Randy Rogers Band

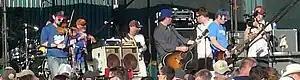
Randy Rogers Band in 2009

Randy Rogers Band is an American country music band from San Marcos, Texas. The band is composed of Randy Rogers (lead vocals), Geoffrey Hill (guitar), Jon Richardson (bass guitar), Brady Black (fiddle), Les Lawless (drums), and Todd Stewart (guitar, fiddle, mandolin, keyboards). They have recorded seven studio albums and two live albums, and have charted seven singles on the "Billboard" Hot Country Songs charts.